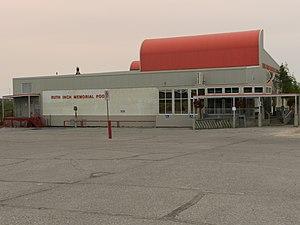
Yellowknife est la capitale ainsi que la plus grande ville des Territoires du Nord-Ouest, au Canada. Située, à l'embouchure de la rivière Yellowknife, sur les rives de la côte nord du Grand Lac des Esclaves, elle se trouve à 512 kilomètres au sud du cercle Arctique. Son nom vient des couteaux de cuivre utilisés par les « Couteaux-jaunes », une population amérindienne résidant dans la région où se situe la ville. Yellowknife est une ville ethniquement diversifiée. Les onze langues officielles du territoire y sont parlées dans une certaine proportion, en plus des langues des populations immigrantes. Le nom en langue flanc-de-chien de la ville signifie « endroit où se trouve l'argent ».